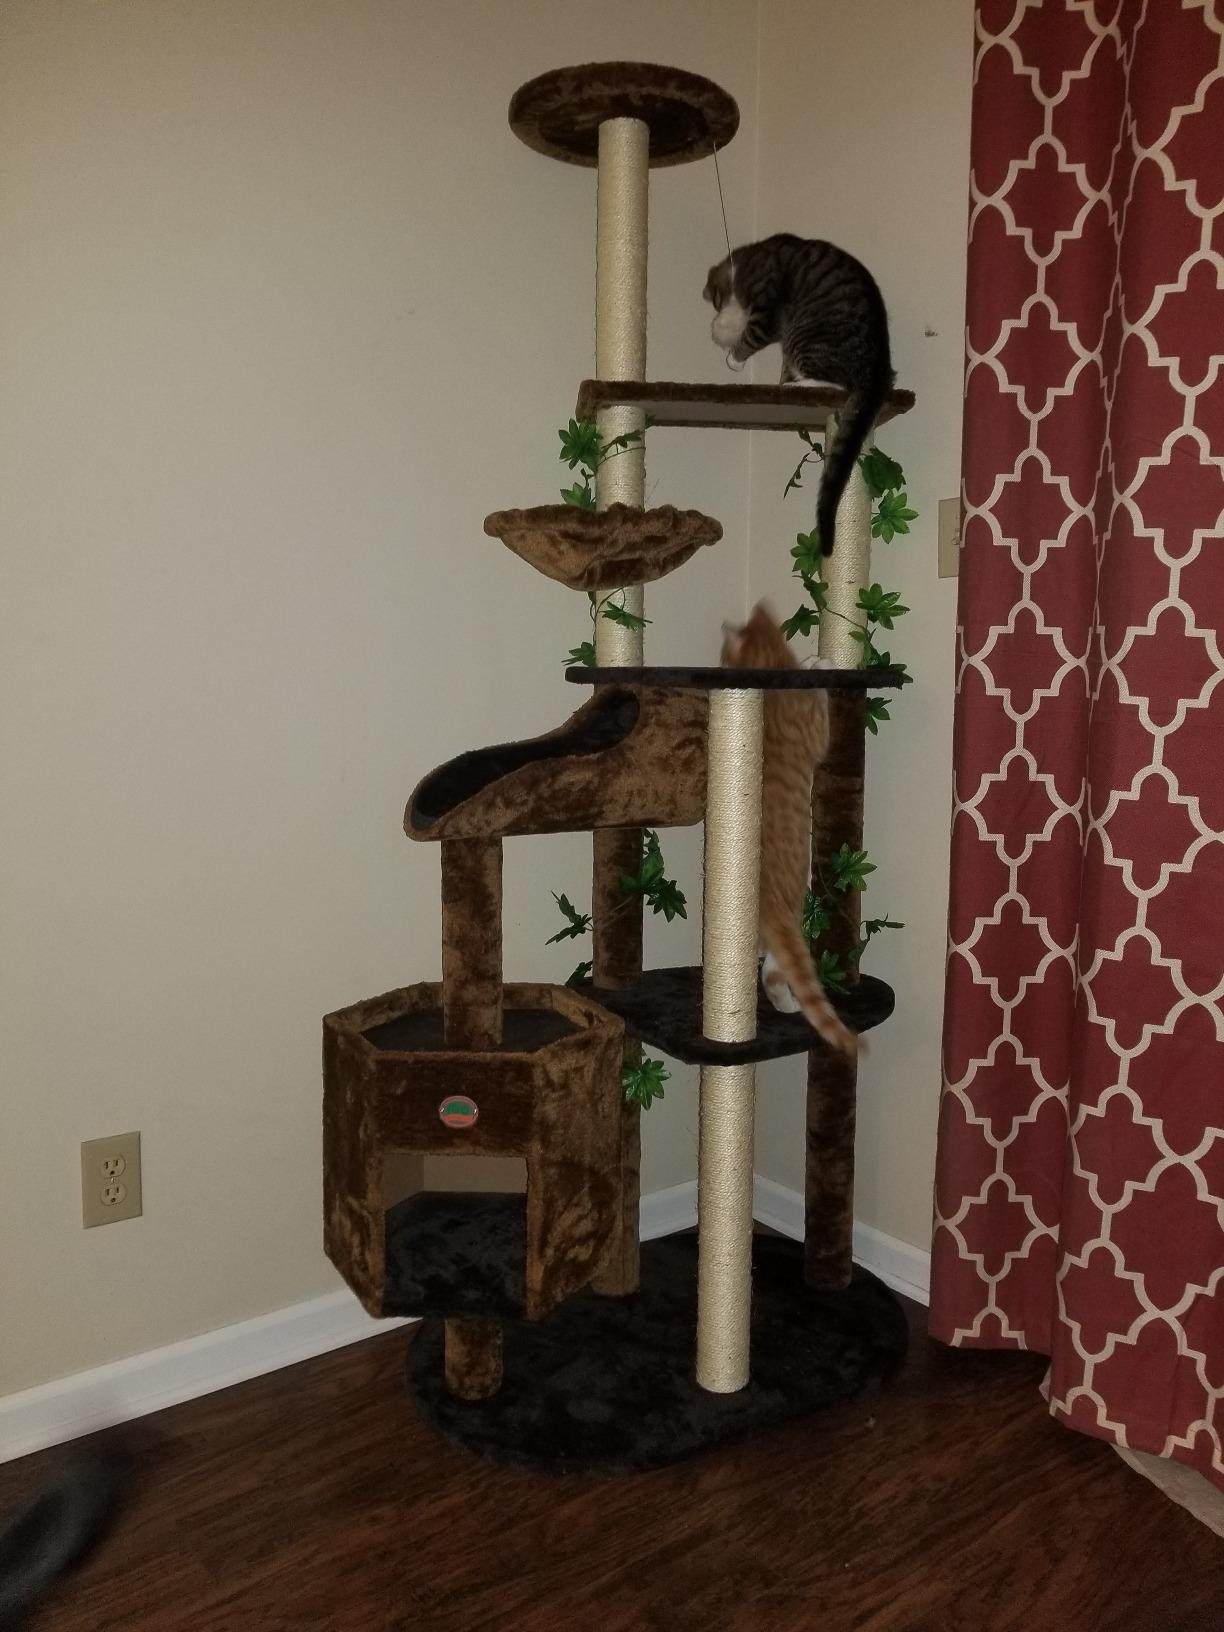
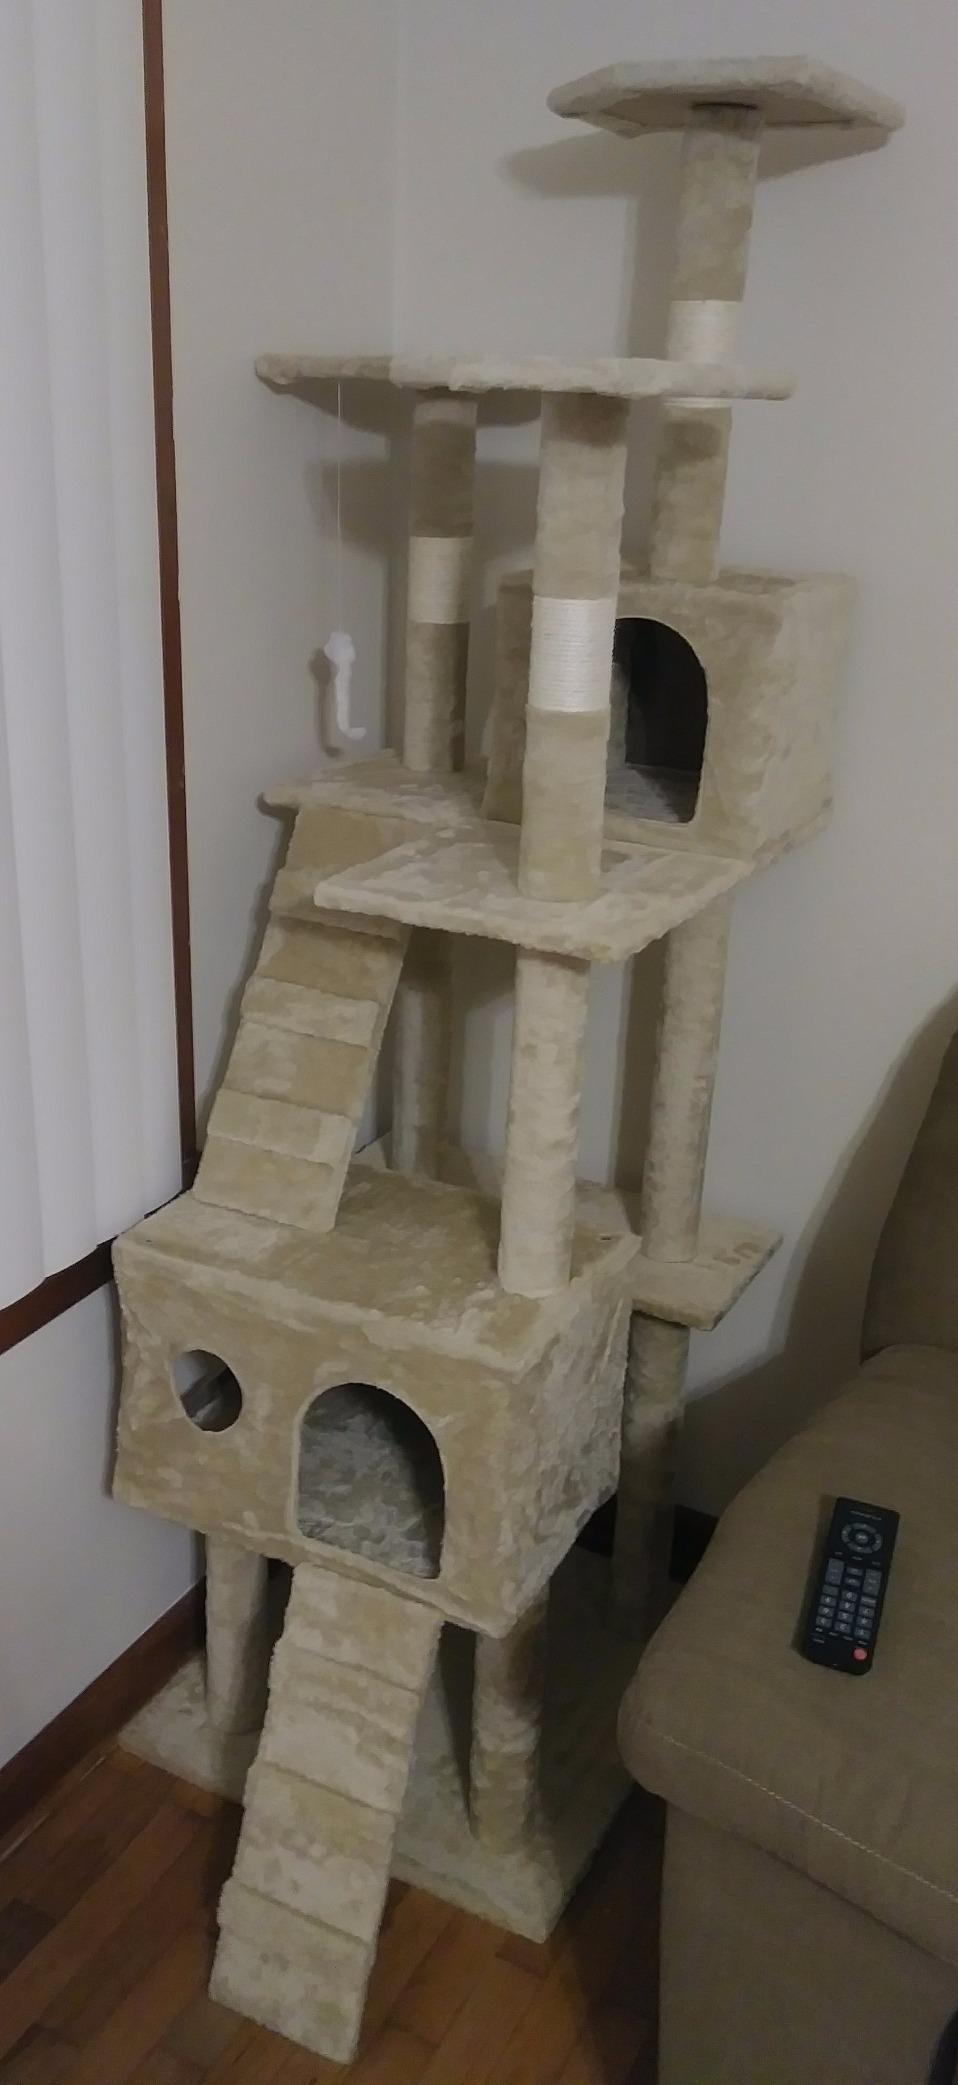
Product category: items_cat tree
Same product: no